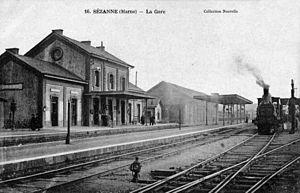
La gare de Sézanne vers 1900. Le bâtiment voyageurs bien que fermé et désaffecté est toujours présent en 2011.
La gare de Provins est une gare ferroviaire française de la ligne de Longueville à Esternay située à proximité du centre-ville de la commune de Provins, dans le département de Seine-et-Marne, en région Île-de-France.
La gare de Sézanne est une gare ferroviaire, fermée au trafic voyageurs, située dans la commune française de Sézanne.